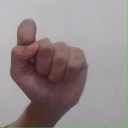
अक्षर: घ